Fat Chance (Newman novel)

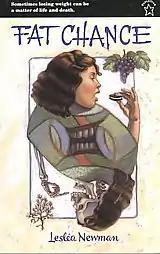
Front cover of novel

Fat Chance is a 1994 young adult novel written by Lesléa Newman. The book centers on a 13-year-old girl named Judi Liebowitz, who develops bulimia to try to lose weight. The novel was published by Putnam Press between 1994–2004 and by Scholastic starting in 2004.